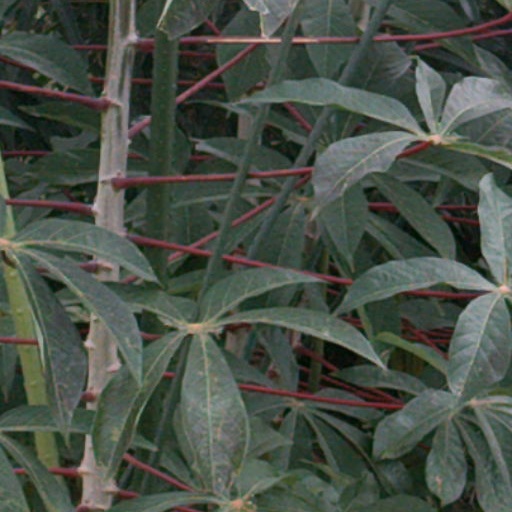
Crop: cassava